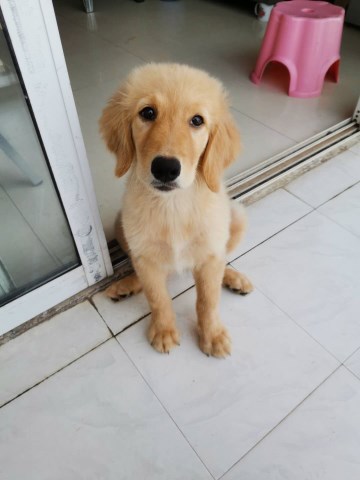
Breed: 5355-n000126-golden_retriever